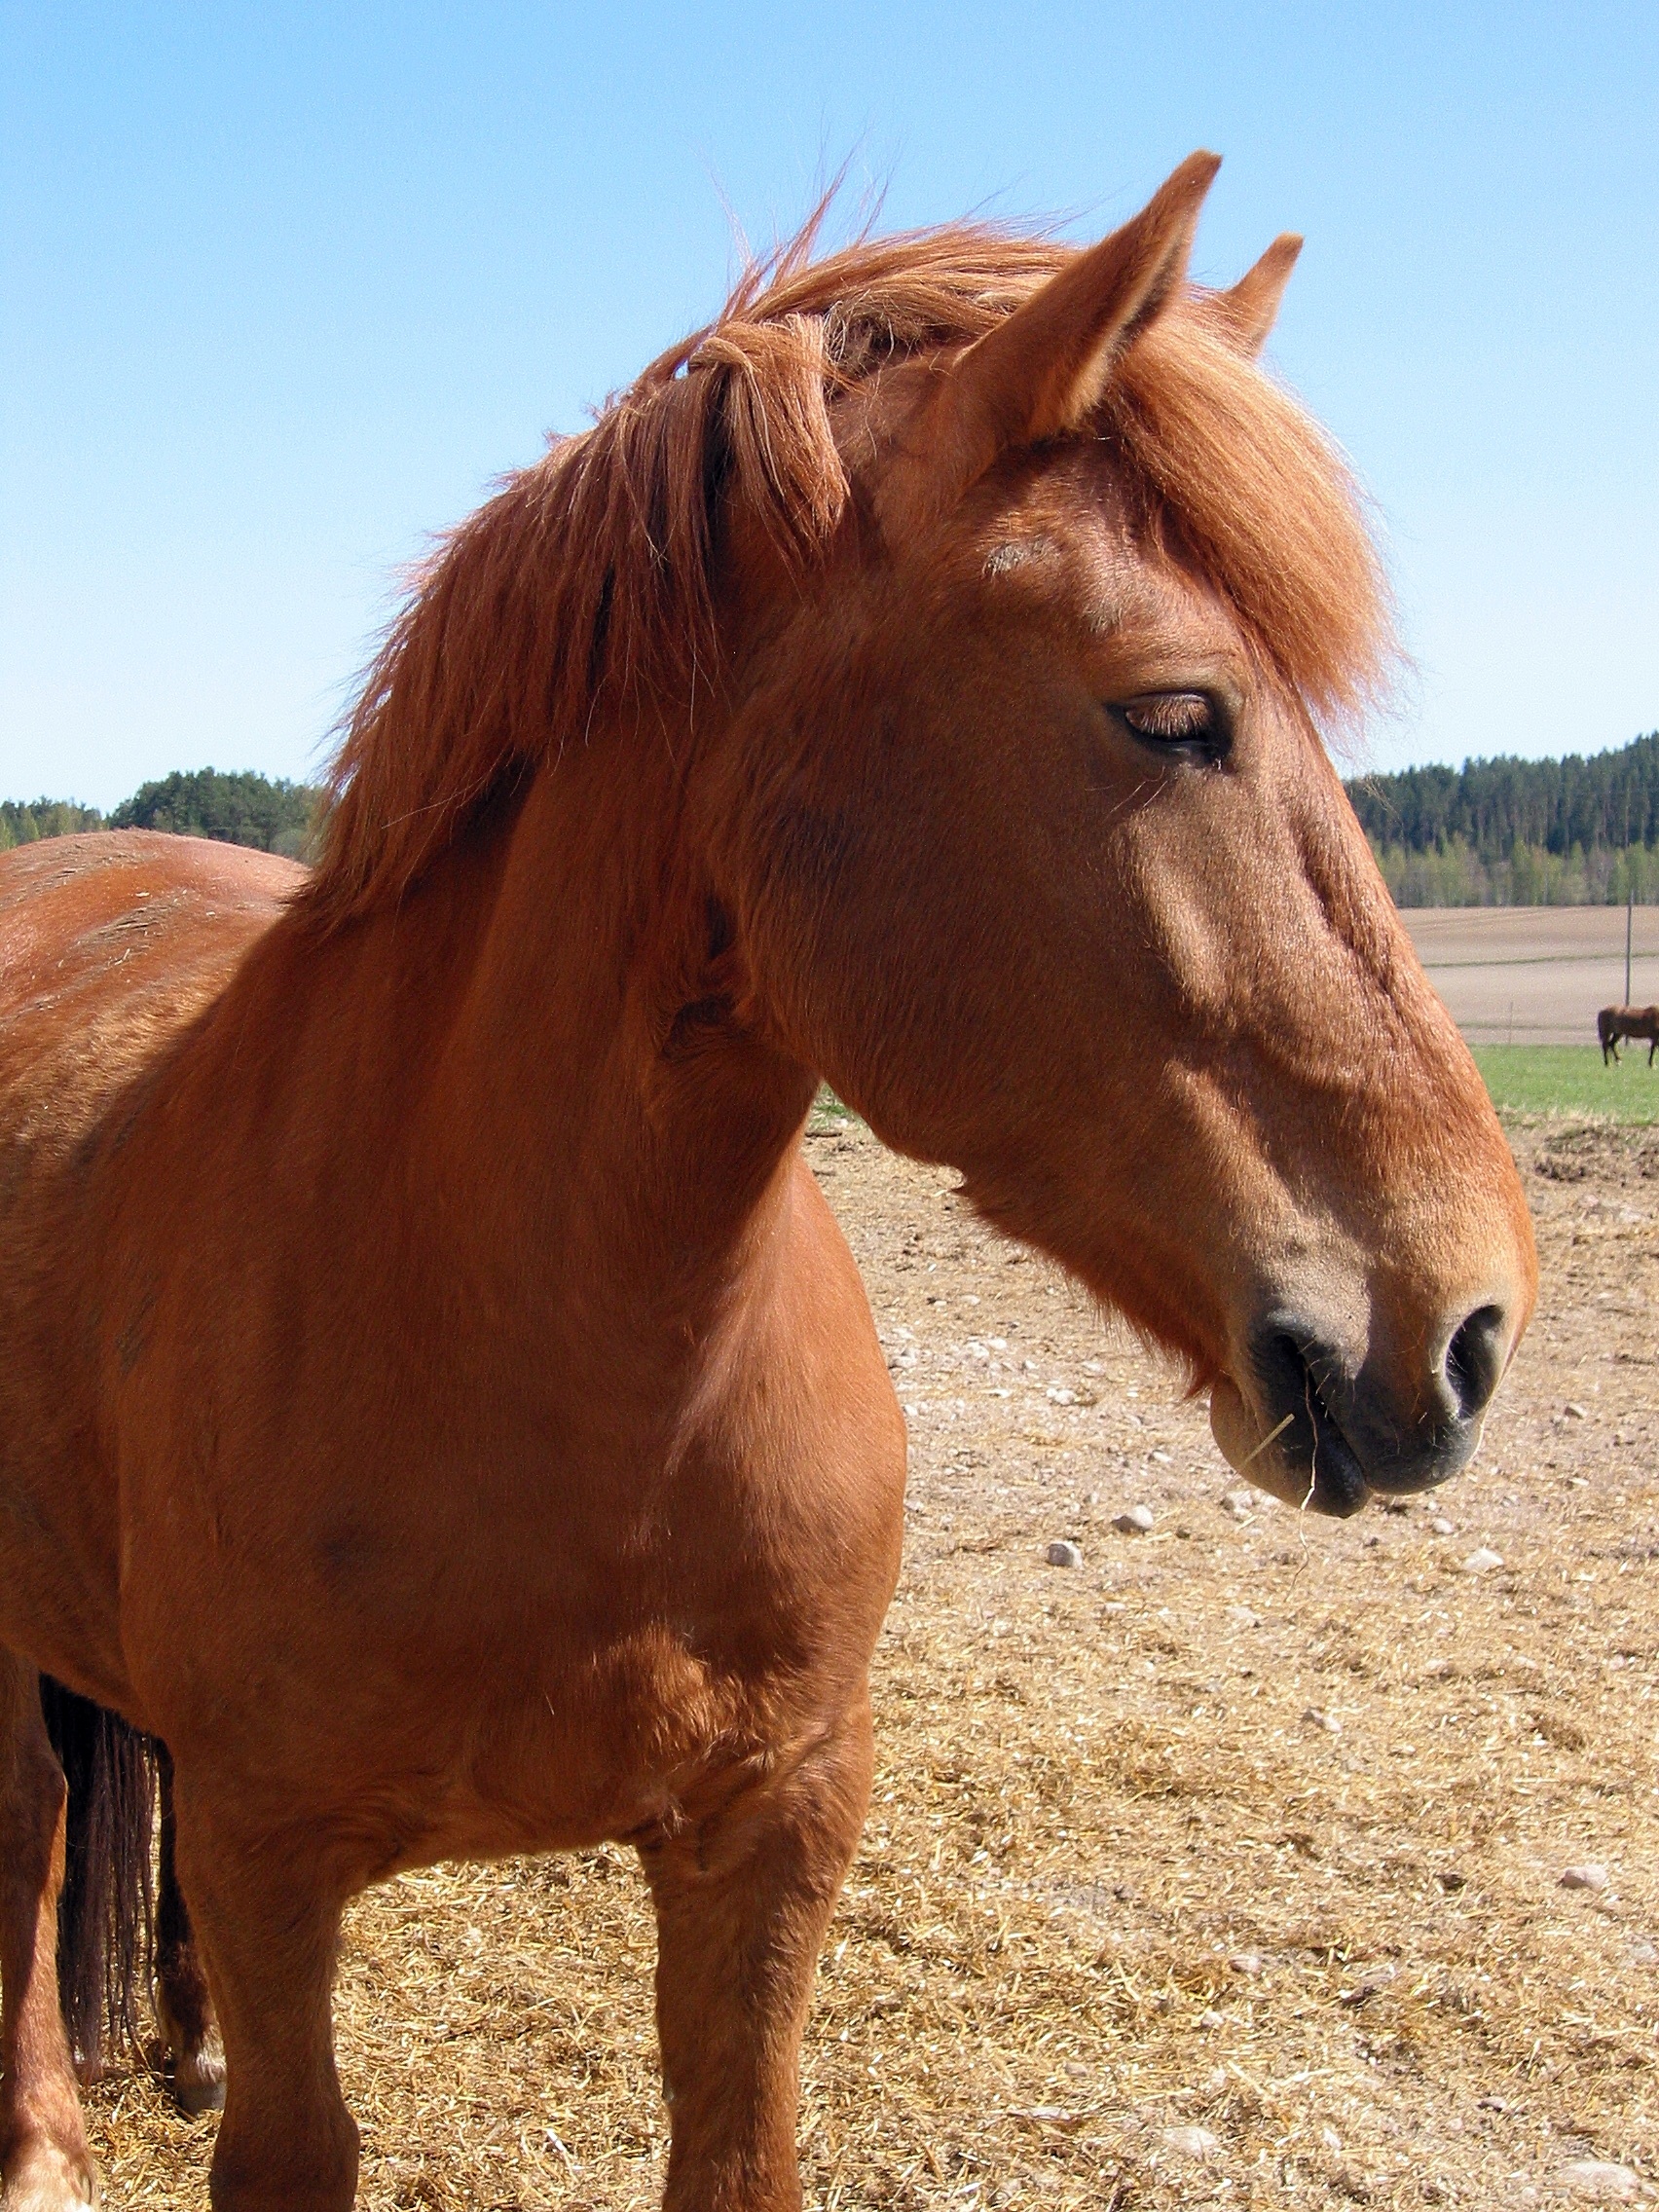
summer, pasture, horse, mammal, stallion, mane, fauna, vertebrate, mare, foal, horse head, brown horse, horse like mammal, mustang horse